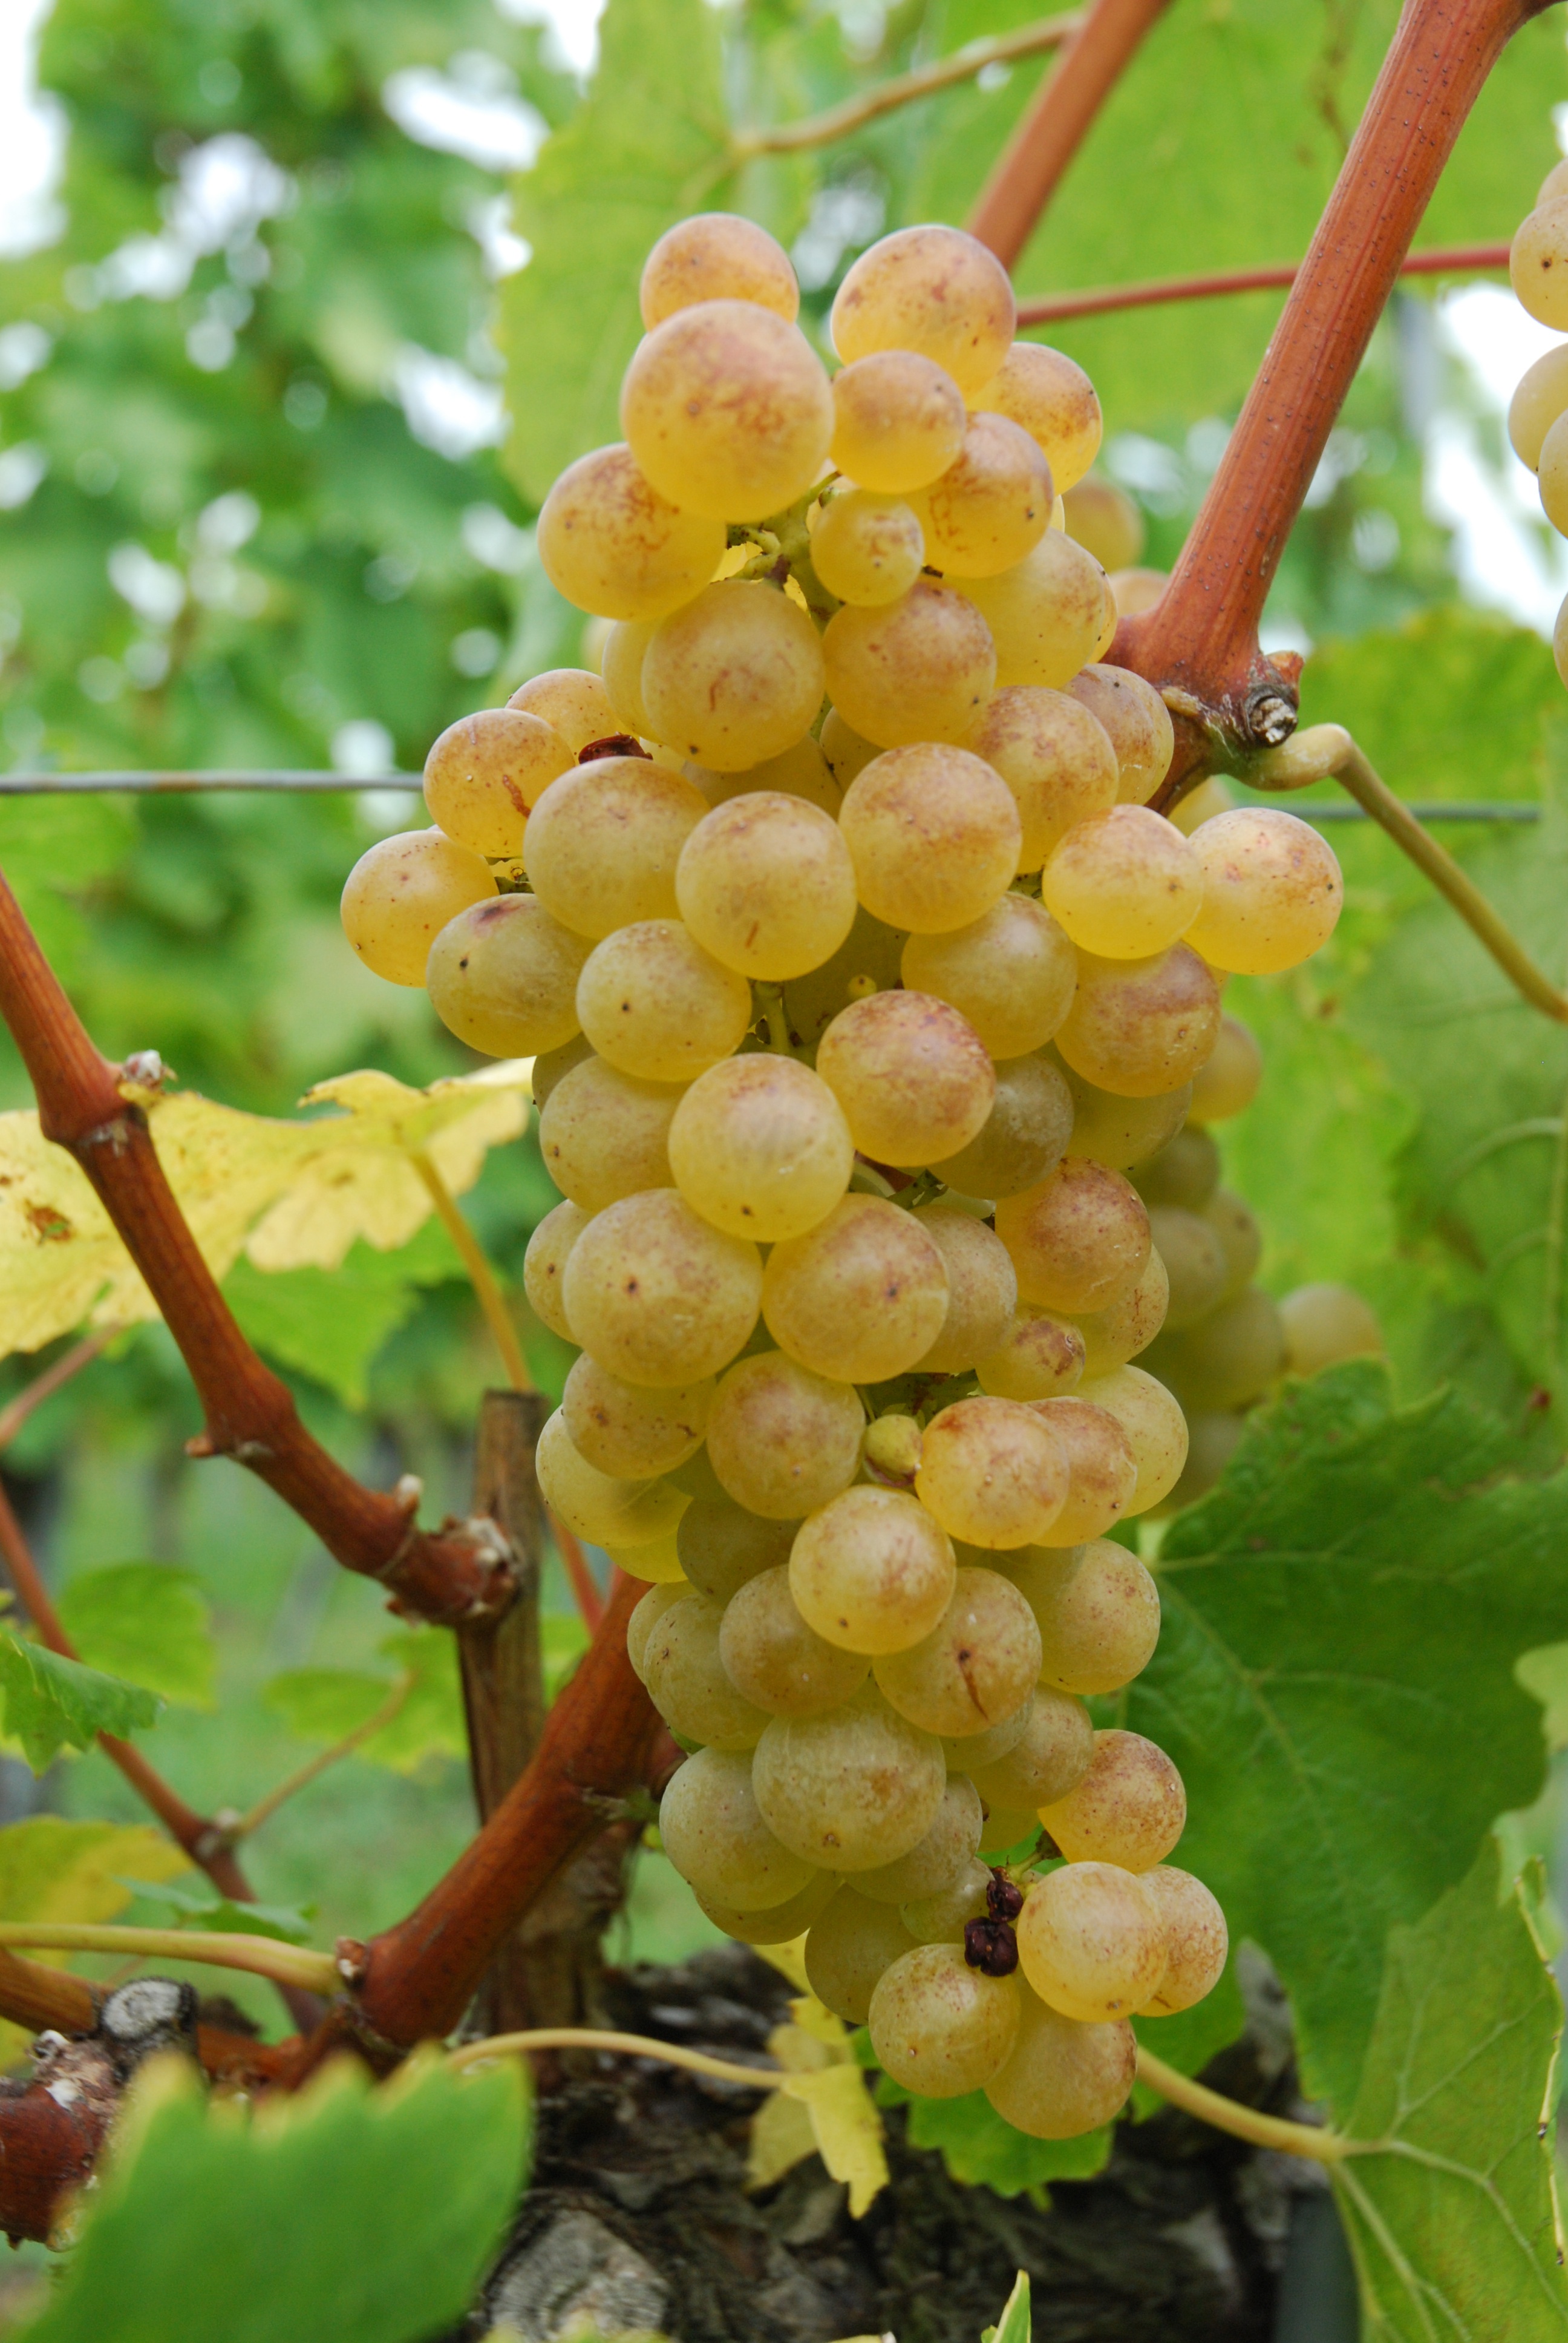
plant, grape, vine, fruit, flower, food, produce, agriculture, shrub, flowering plant, vitis, white grape, sultana, chasselas, land plant, grapevine family